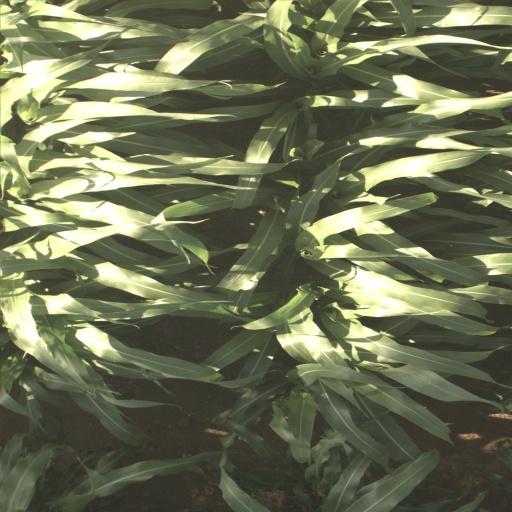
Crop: sorghum